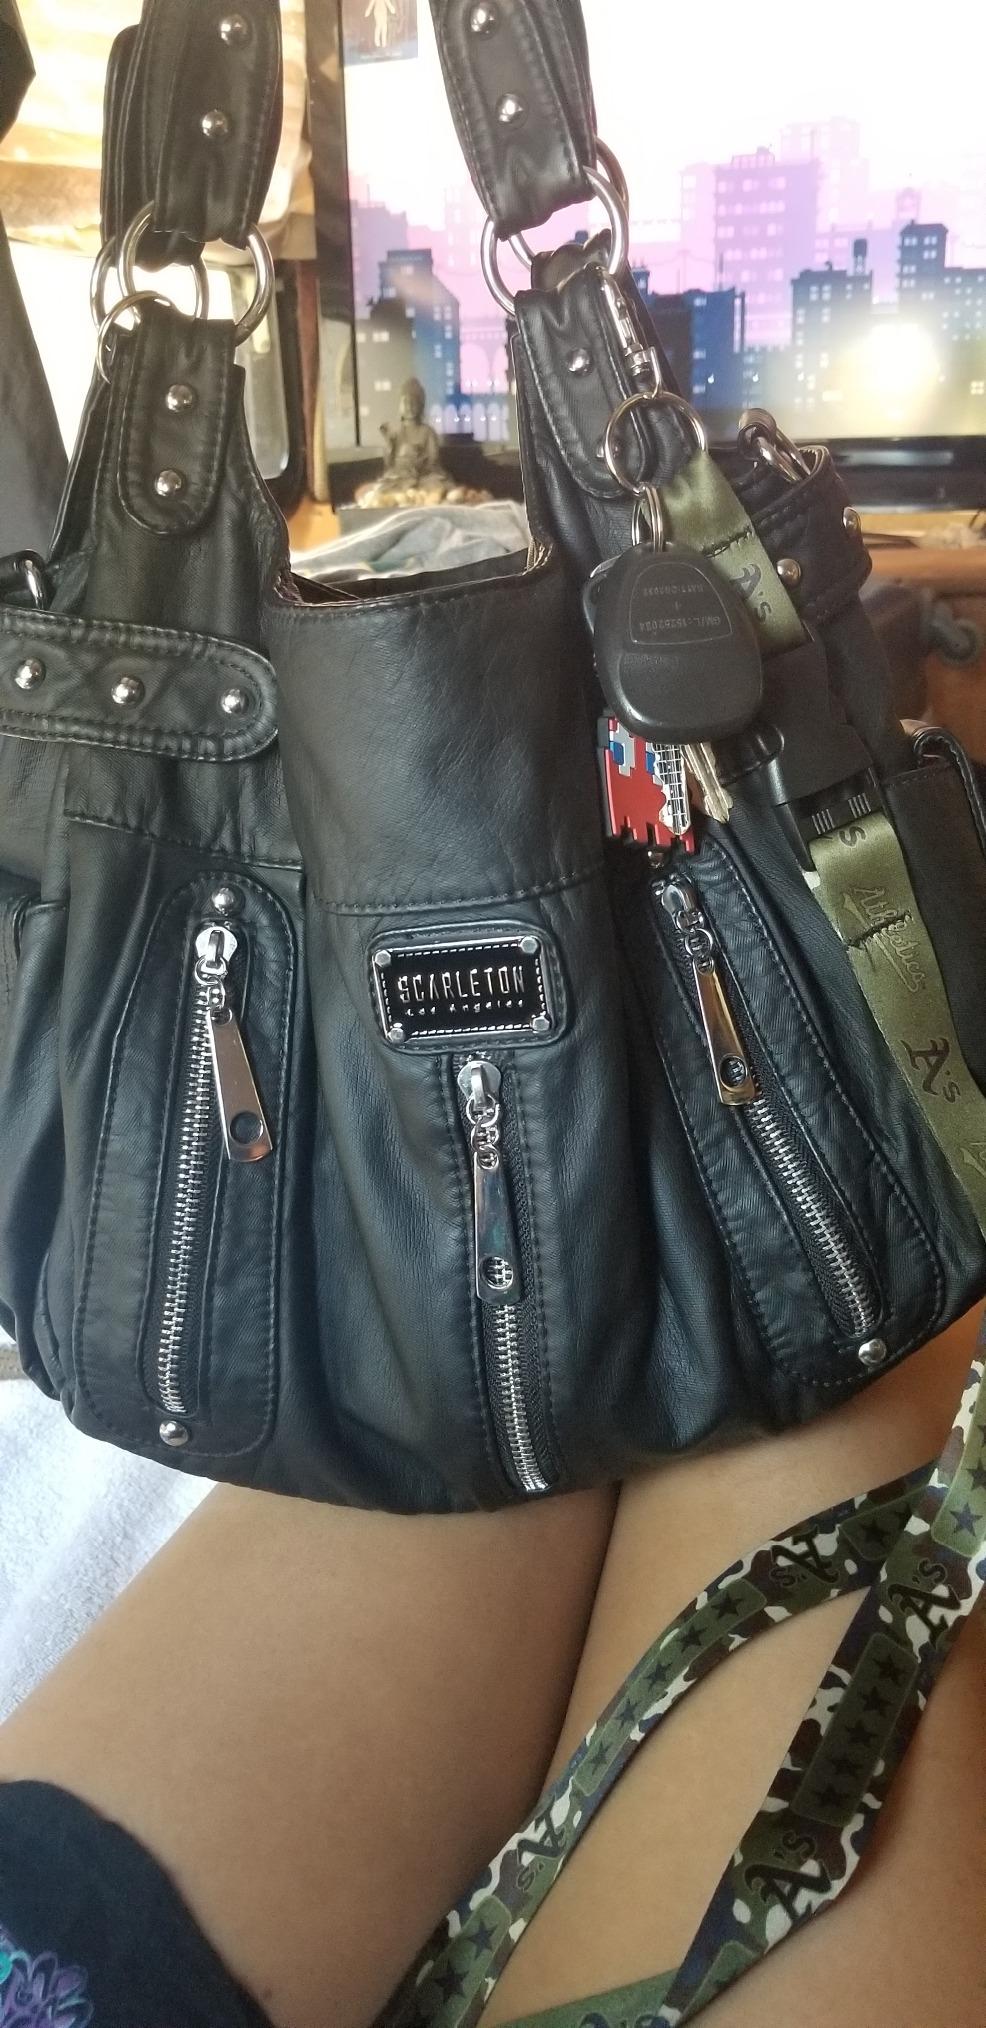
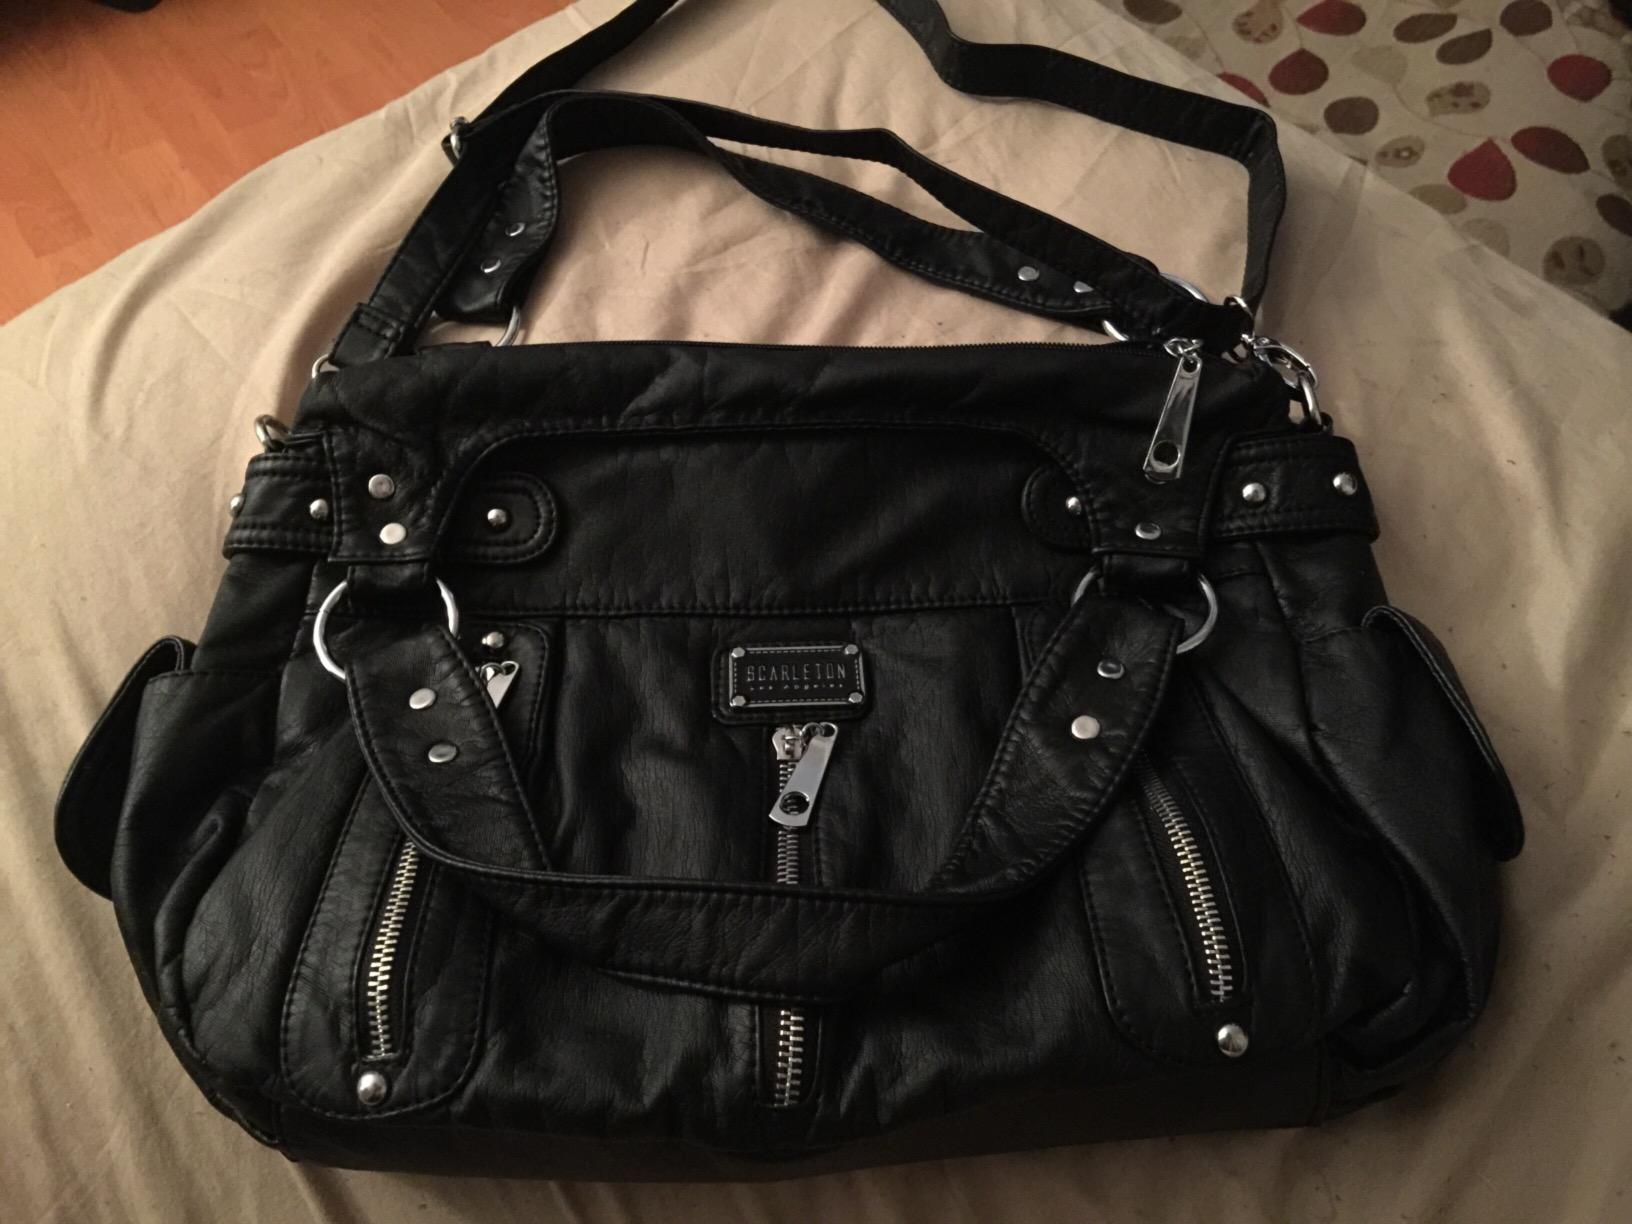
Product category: accessories_handbag
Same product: yes